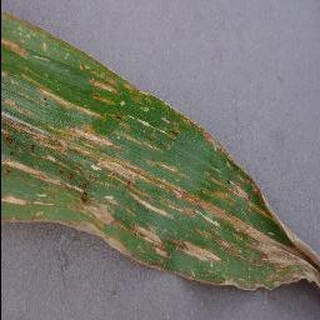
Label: corn_cercospora_leaf_spot